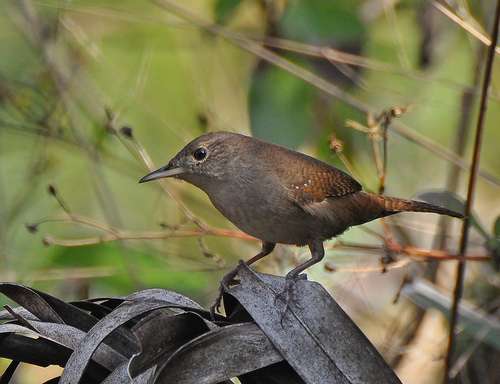
a small bird with a long pointed beak, brown white and grey speckled wing and tail feathers, a mid grey belly and throat and larger than average feet.
a bird with a large pointed bill and brown plumage covering the entirety of its body.
this bird is brown with black on its belly and chest and a pointy beak.
a small gray and rust colored bird with a long beak, gray throat and belly, gray legs, brown and rust colored wings, and brown and black tail.
this bird has a black neck/belly, a long black beak & an orange rump/ wings.
this bird is brown and orange in color, with a skinny curved beak.
the brown coloring of this bird fades into a unique browish-orange on the wings and tail.
this small bird has a gray underside and rust/orange wings with a small head and beak.
small mostly brown bird has a long pointed bill, short tail, dark eyes, and wings are speckled in shades of brown, black and white.
a small bird with long legs, a long tail, a gray, black and brown body, and a long pointy beak.
Species: House Wren